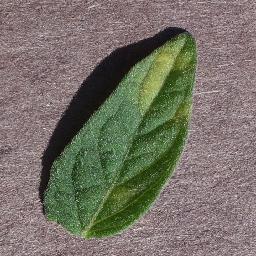
Label: Tomato___Leaf_Mold